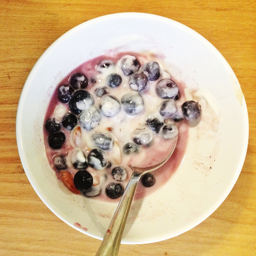
A bowl and spoon are on a golden brown table.
A white plate covered in berries and yogurt with a metal spoon.
A bowl filled with fruit with a spoon in it.
A healthy bowl of yogurt with the spoon.
A bowl of blue berries and creme with a spoon.